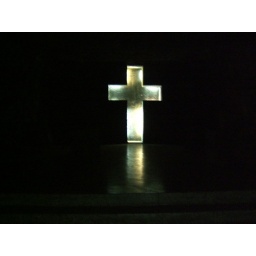
this is actually carved into the wall it's not standing by itself